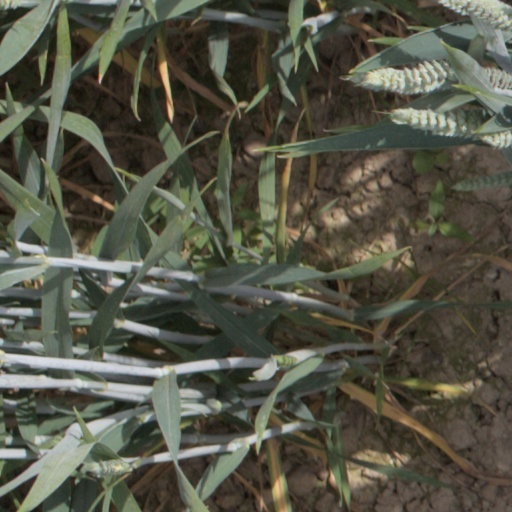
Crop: wheat